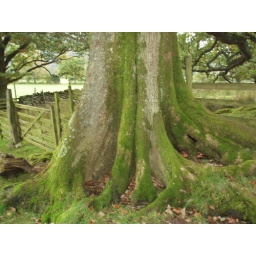
great old oak tree near Derwent water Lake district